Land art

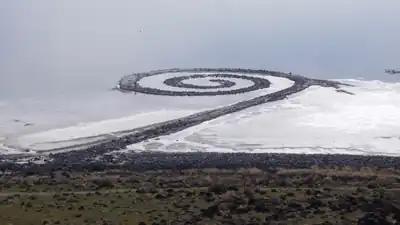
"Spiral Jetty" by Robert Smithson from atop Rozel Point, Utah, in mid-April 2005

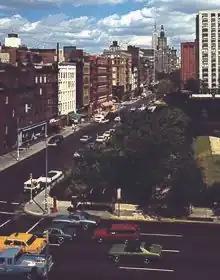
"Time Landscape" by Alan Sonfist, at LaGuardia and Houston Streets in Manhattan, 1965–present

Land art, variously known as Earth art, environmental art, and Earthworks, is an art movement that emerged in the 1960s and 1970s, largely associated with Great Britain and the United States but that also includes examples from many other countries. As a trend, "land art" expanded the boundaries of traditional art making in the materials used and the siting of the works. The materials used are often the materials of the Earth, including the soil, rocks, vegetation, and water found on-site, and the sites are often distant from population centers. Though sometimes fairly inaccessible, photo documentation is commonly brought back to the urban art gallery.